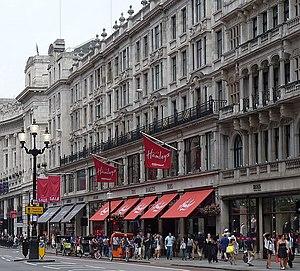
Hamleys est l'un des plus grands magasins de jouets au monde. Il est actuellement situé au 188-196 Regent Street à Londres. Il a appartenu au groupe français Ludendo